Matt Goulding

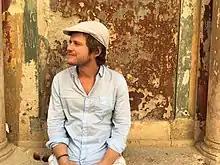

Matt Goulding is an American food journalist, book author, and producer based in Barcelona, Spain. He was food editor at "Men's Health" magazine, where he wrote the column "Eat This, Not That", which became a book series . In 2012, he co-founded Roads & Kingdoms with longtime foreign correspondent Nathan Thornburgh. They were joined in 2015 by television host and author Anthony Bourdain, who remained a partner and editor-at-large at Roads & Kingdoms until Bourdain's death in 2018.